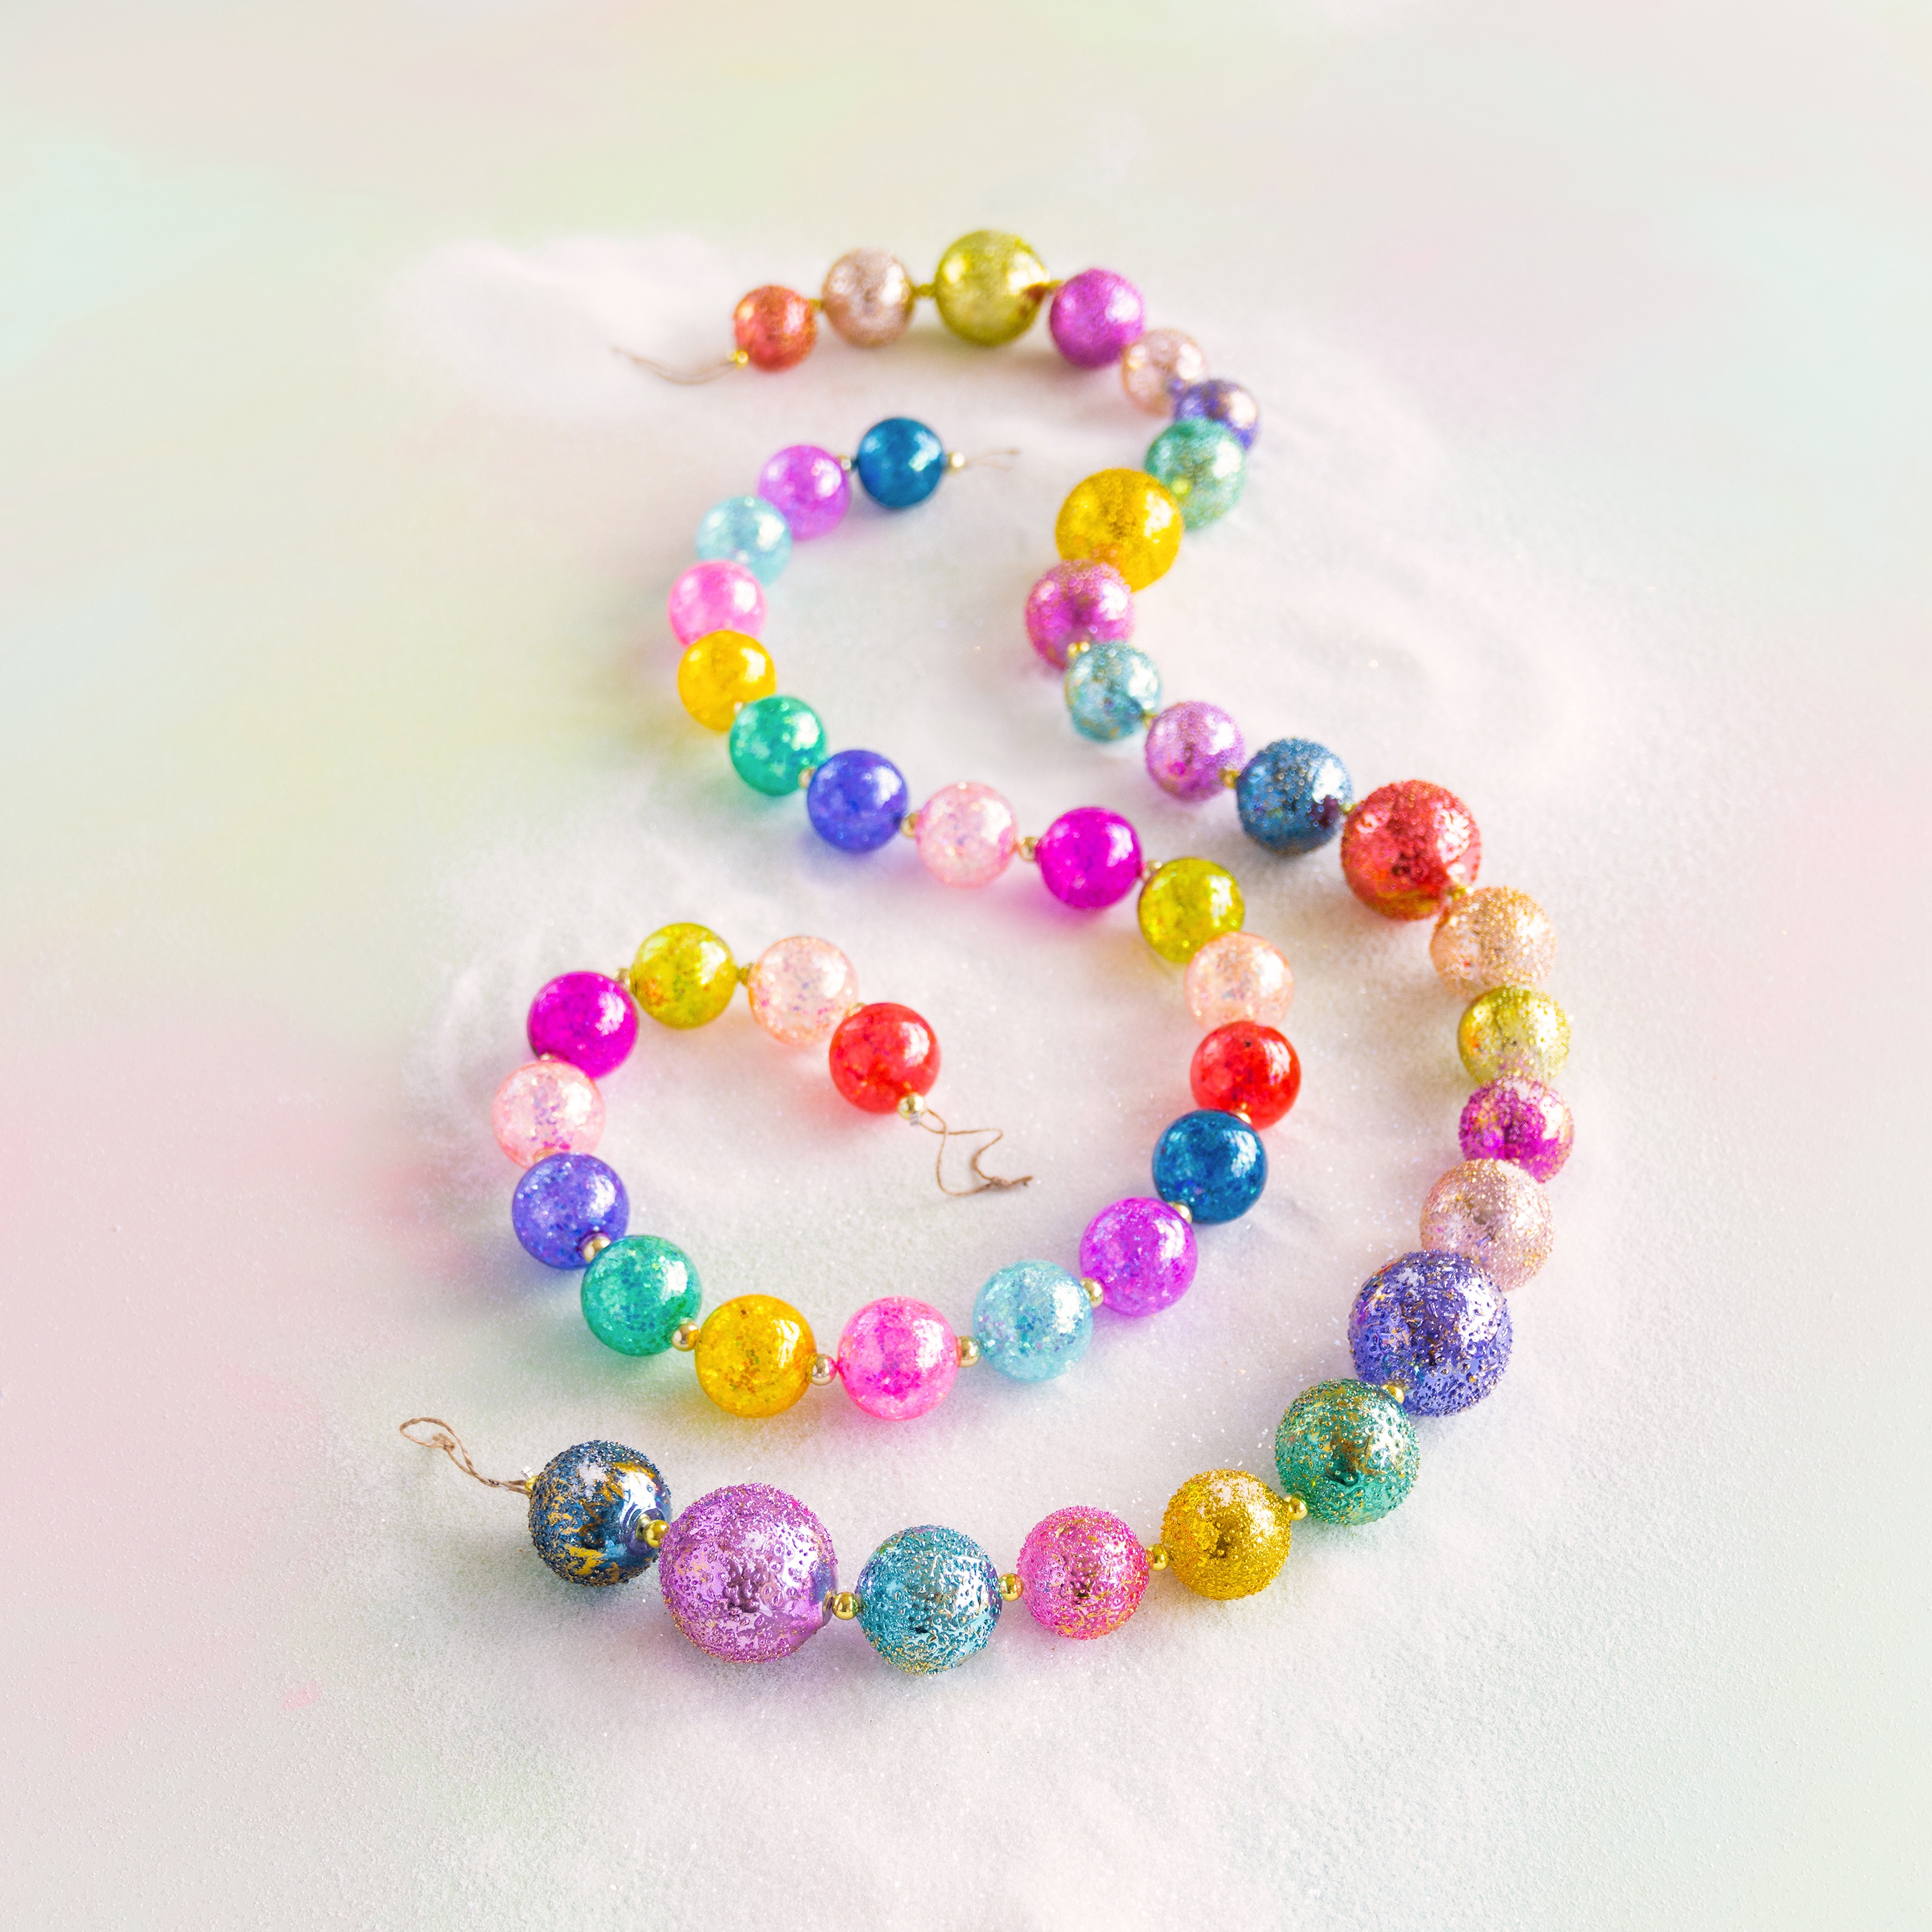
Rainbow Sparkle Ball Garland
56" Iridescent Glitter (left) or 50" Shiny Stubble (right) Blown glass
Brand: Glitterville Studios
Category: Arts & Entertainment > Party & Celebration > Party Supplies > Party Streamers & Curtains > Tassel Garlands